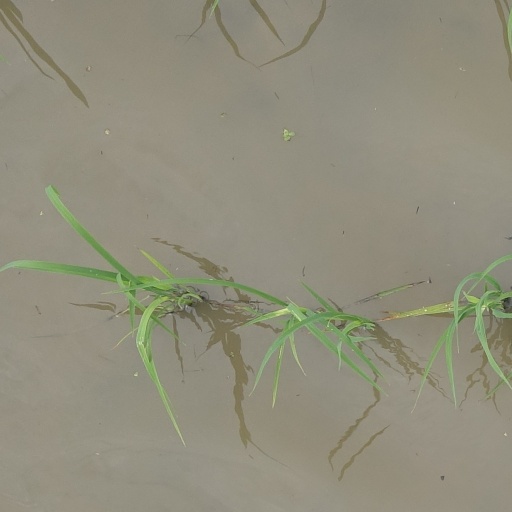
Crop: rice